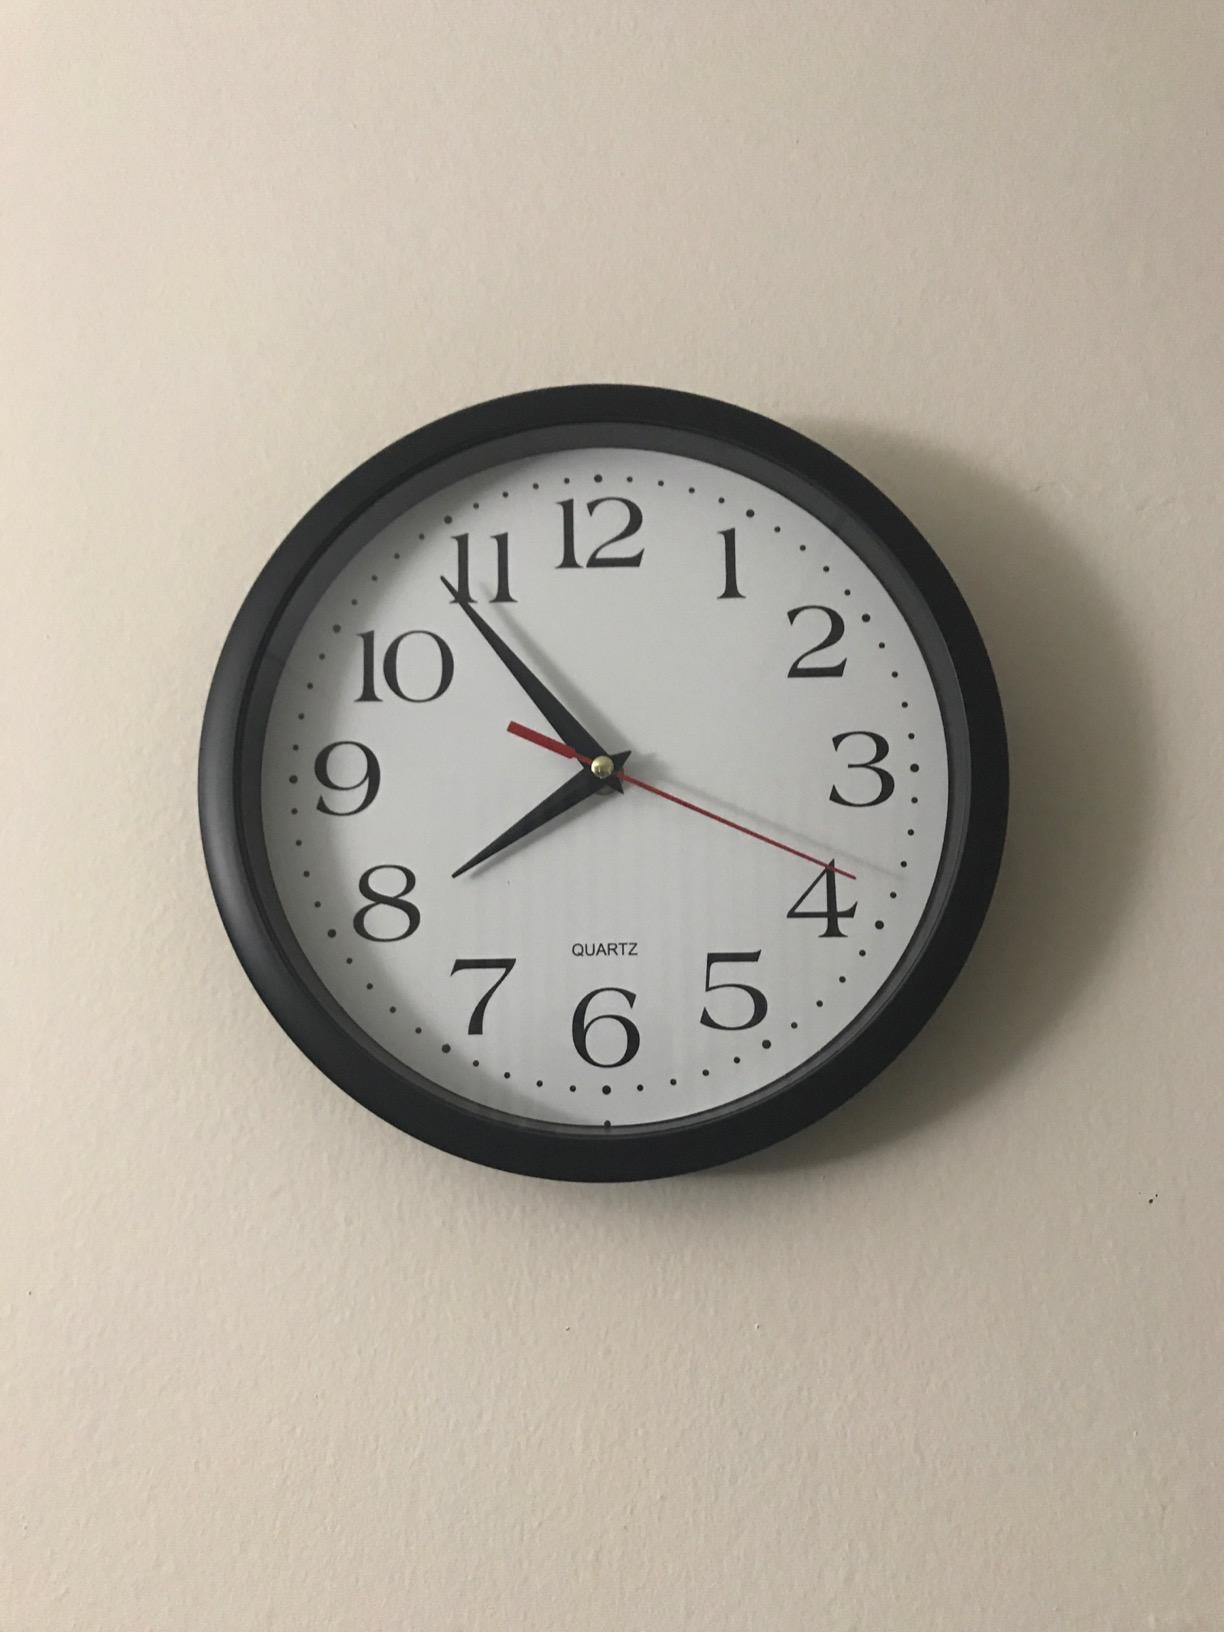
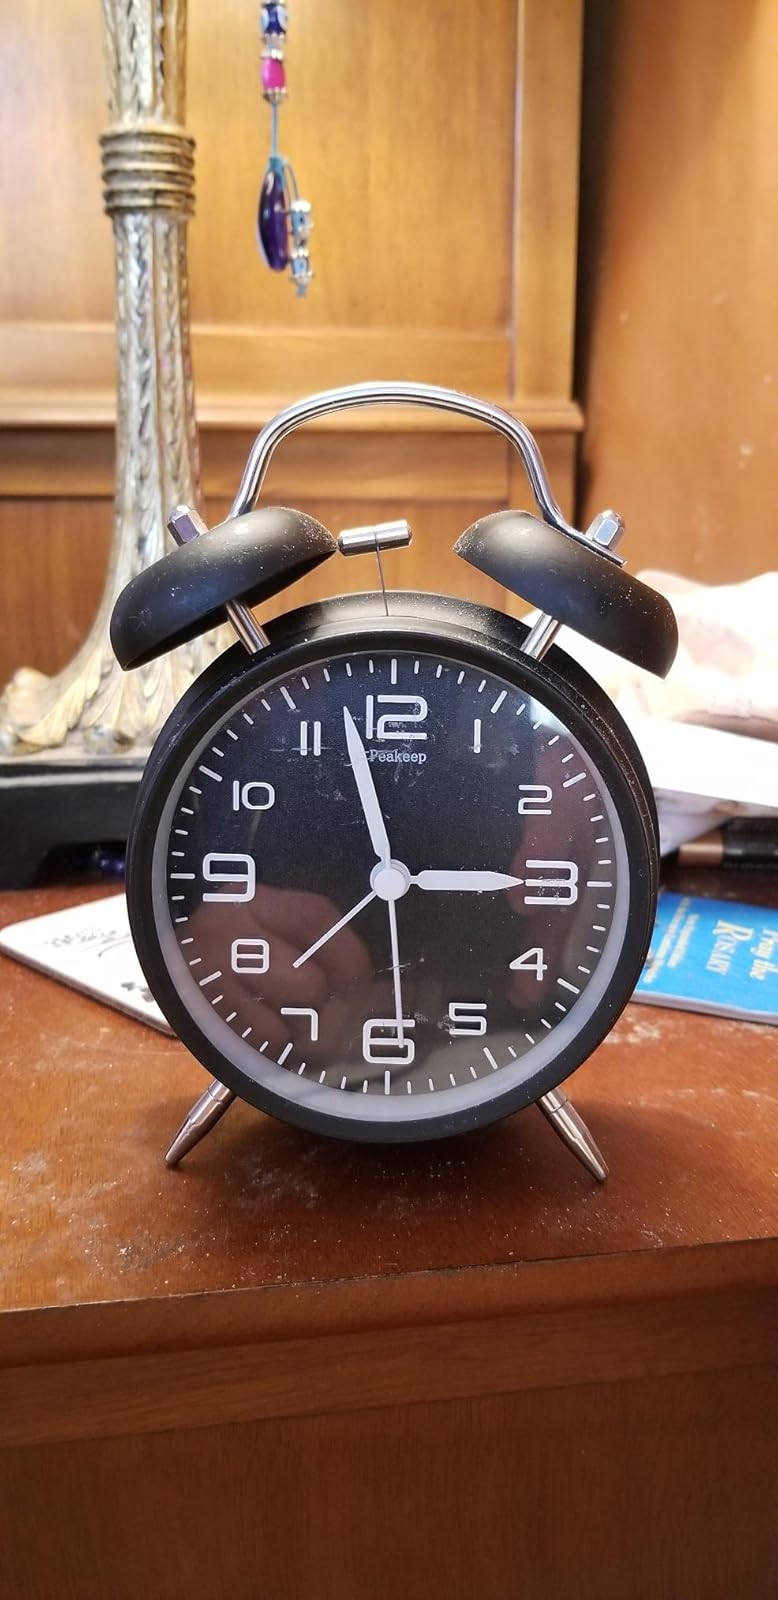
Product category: clock
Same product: no